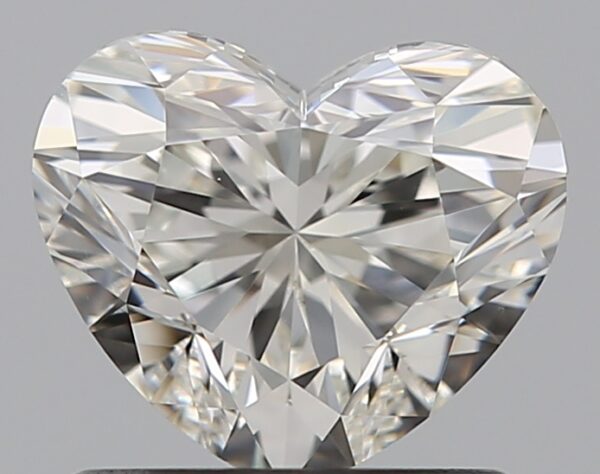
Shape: heart
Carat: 1
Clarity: VVS2
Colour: I
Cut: EX
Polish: EX
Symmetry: EX
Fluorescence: F
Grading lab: GIA
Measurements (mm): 5.85 x 6.85 x 4.1